Emmerson Mnangagwa

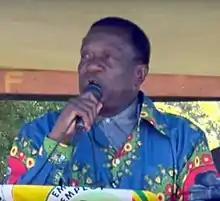
Mnangagwa as First Vice President speaking in 2015

On 10 December 2014, President Mugabe appointed Mnangagwa as First Vice-President of Zimbabwe, appearing to confirm his position as the presumed successor to Mugabe. His appointment followed the dismissal of Mnangagwa's long-time opponent in the succession rivalry, Joice Mujuru, who was cast into the political wilderness amidst allegations that she had plotted against Mugabe. Mnangagwa admitted he was not sure how the President would react to the allegations against Mujuru, but said he was satisfied with the outcome. He added that he had not known he was going to be named vice-president until Mugabe announced it. Mnangagwa was sworn in as vice-president on 12 December 2014, while retaining his post as Minister of Justice. Soon afterward, it was reported that Mugabe had begun delegating some presidential duties to Mnangagwa. On 11 January 2016, Mnangagwa became acting president while Mugabe was on his yearly vacation. Mnangagwa took over in this role from Second Vice-President Phelekezela Mphoko, who had been acting president when Mugabe last went on vacation on 24 December 2015. The decision to have Mnangagwa serve as acting president seemed to rebut rumors that Mugabe favoured Mphoko over Mnangagwa.